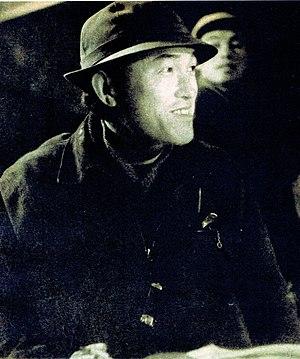
Toshio Sugie est un réalisateur japonais actif des années 1940 aux années 1960.